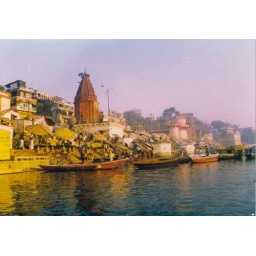
From a boat in the Ganges river in Benares (Varanasi) India